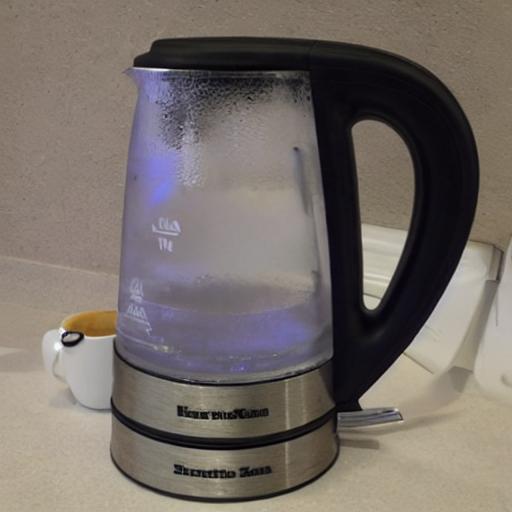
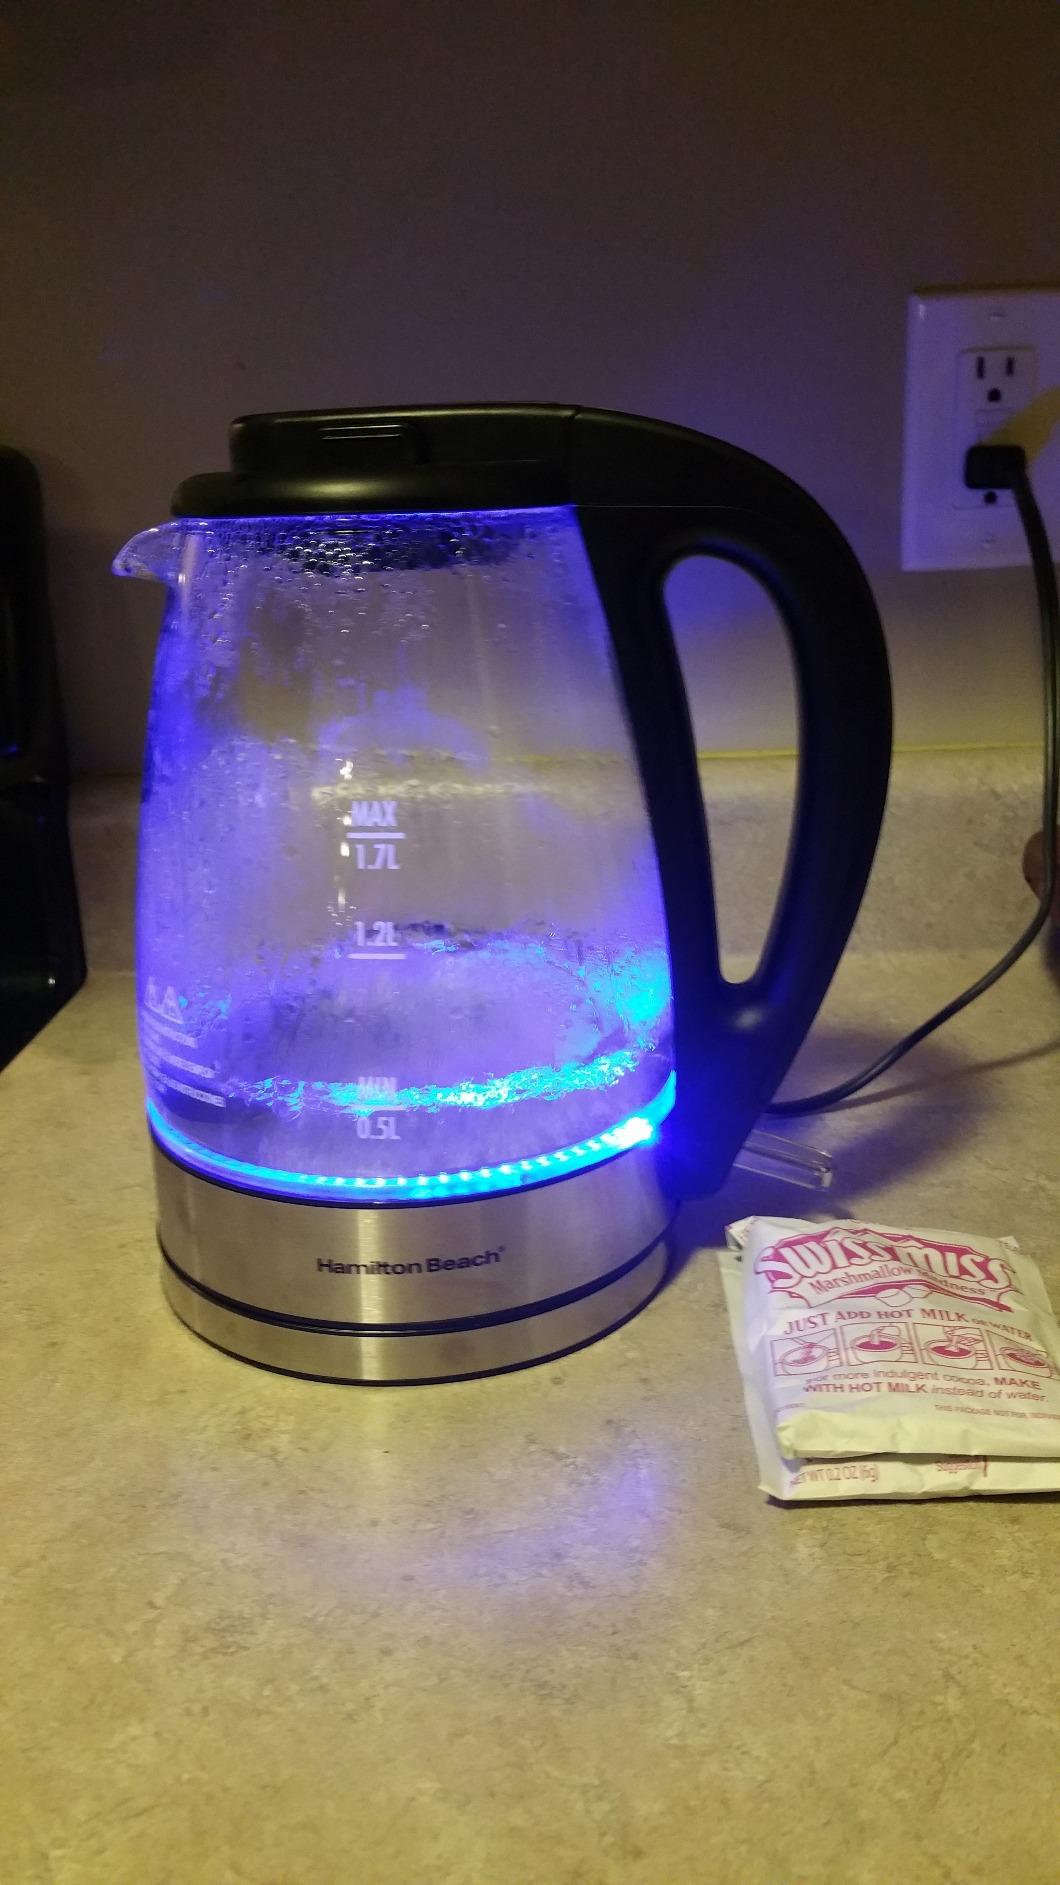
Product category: items_kettle
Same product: no